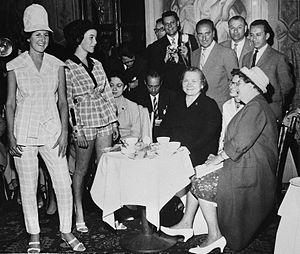
Nina Khrouchtchev, née Nina Petrovna Koukhartchouk le 14 avril 1900 à Vasiliv et morte le 13 août 1984 à Moscou, est la troisième épouse du dirigeant soviétique Nikita Khrouchtchev.